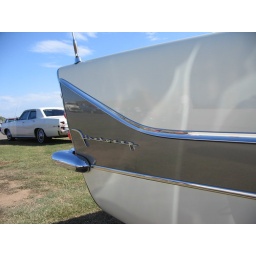
1958 firesweep, the best looking cars of the 1958 'off' year. My hat is in the ring.